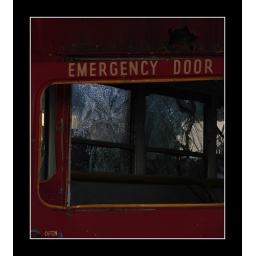
The emergency door on the back of a fire bus that is in an abandoned fire station in Providence Rhode Island.